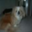
Label: dog